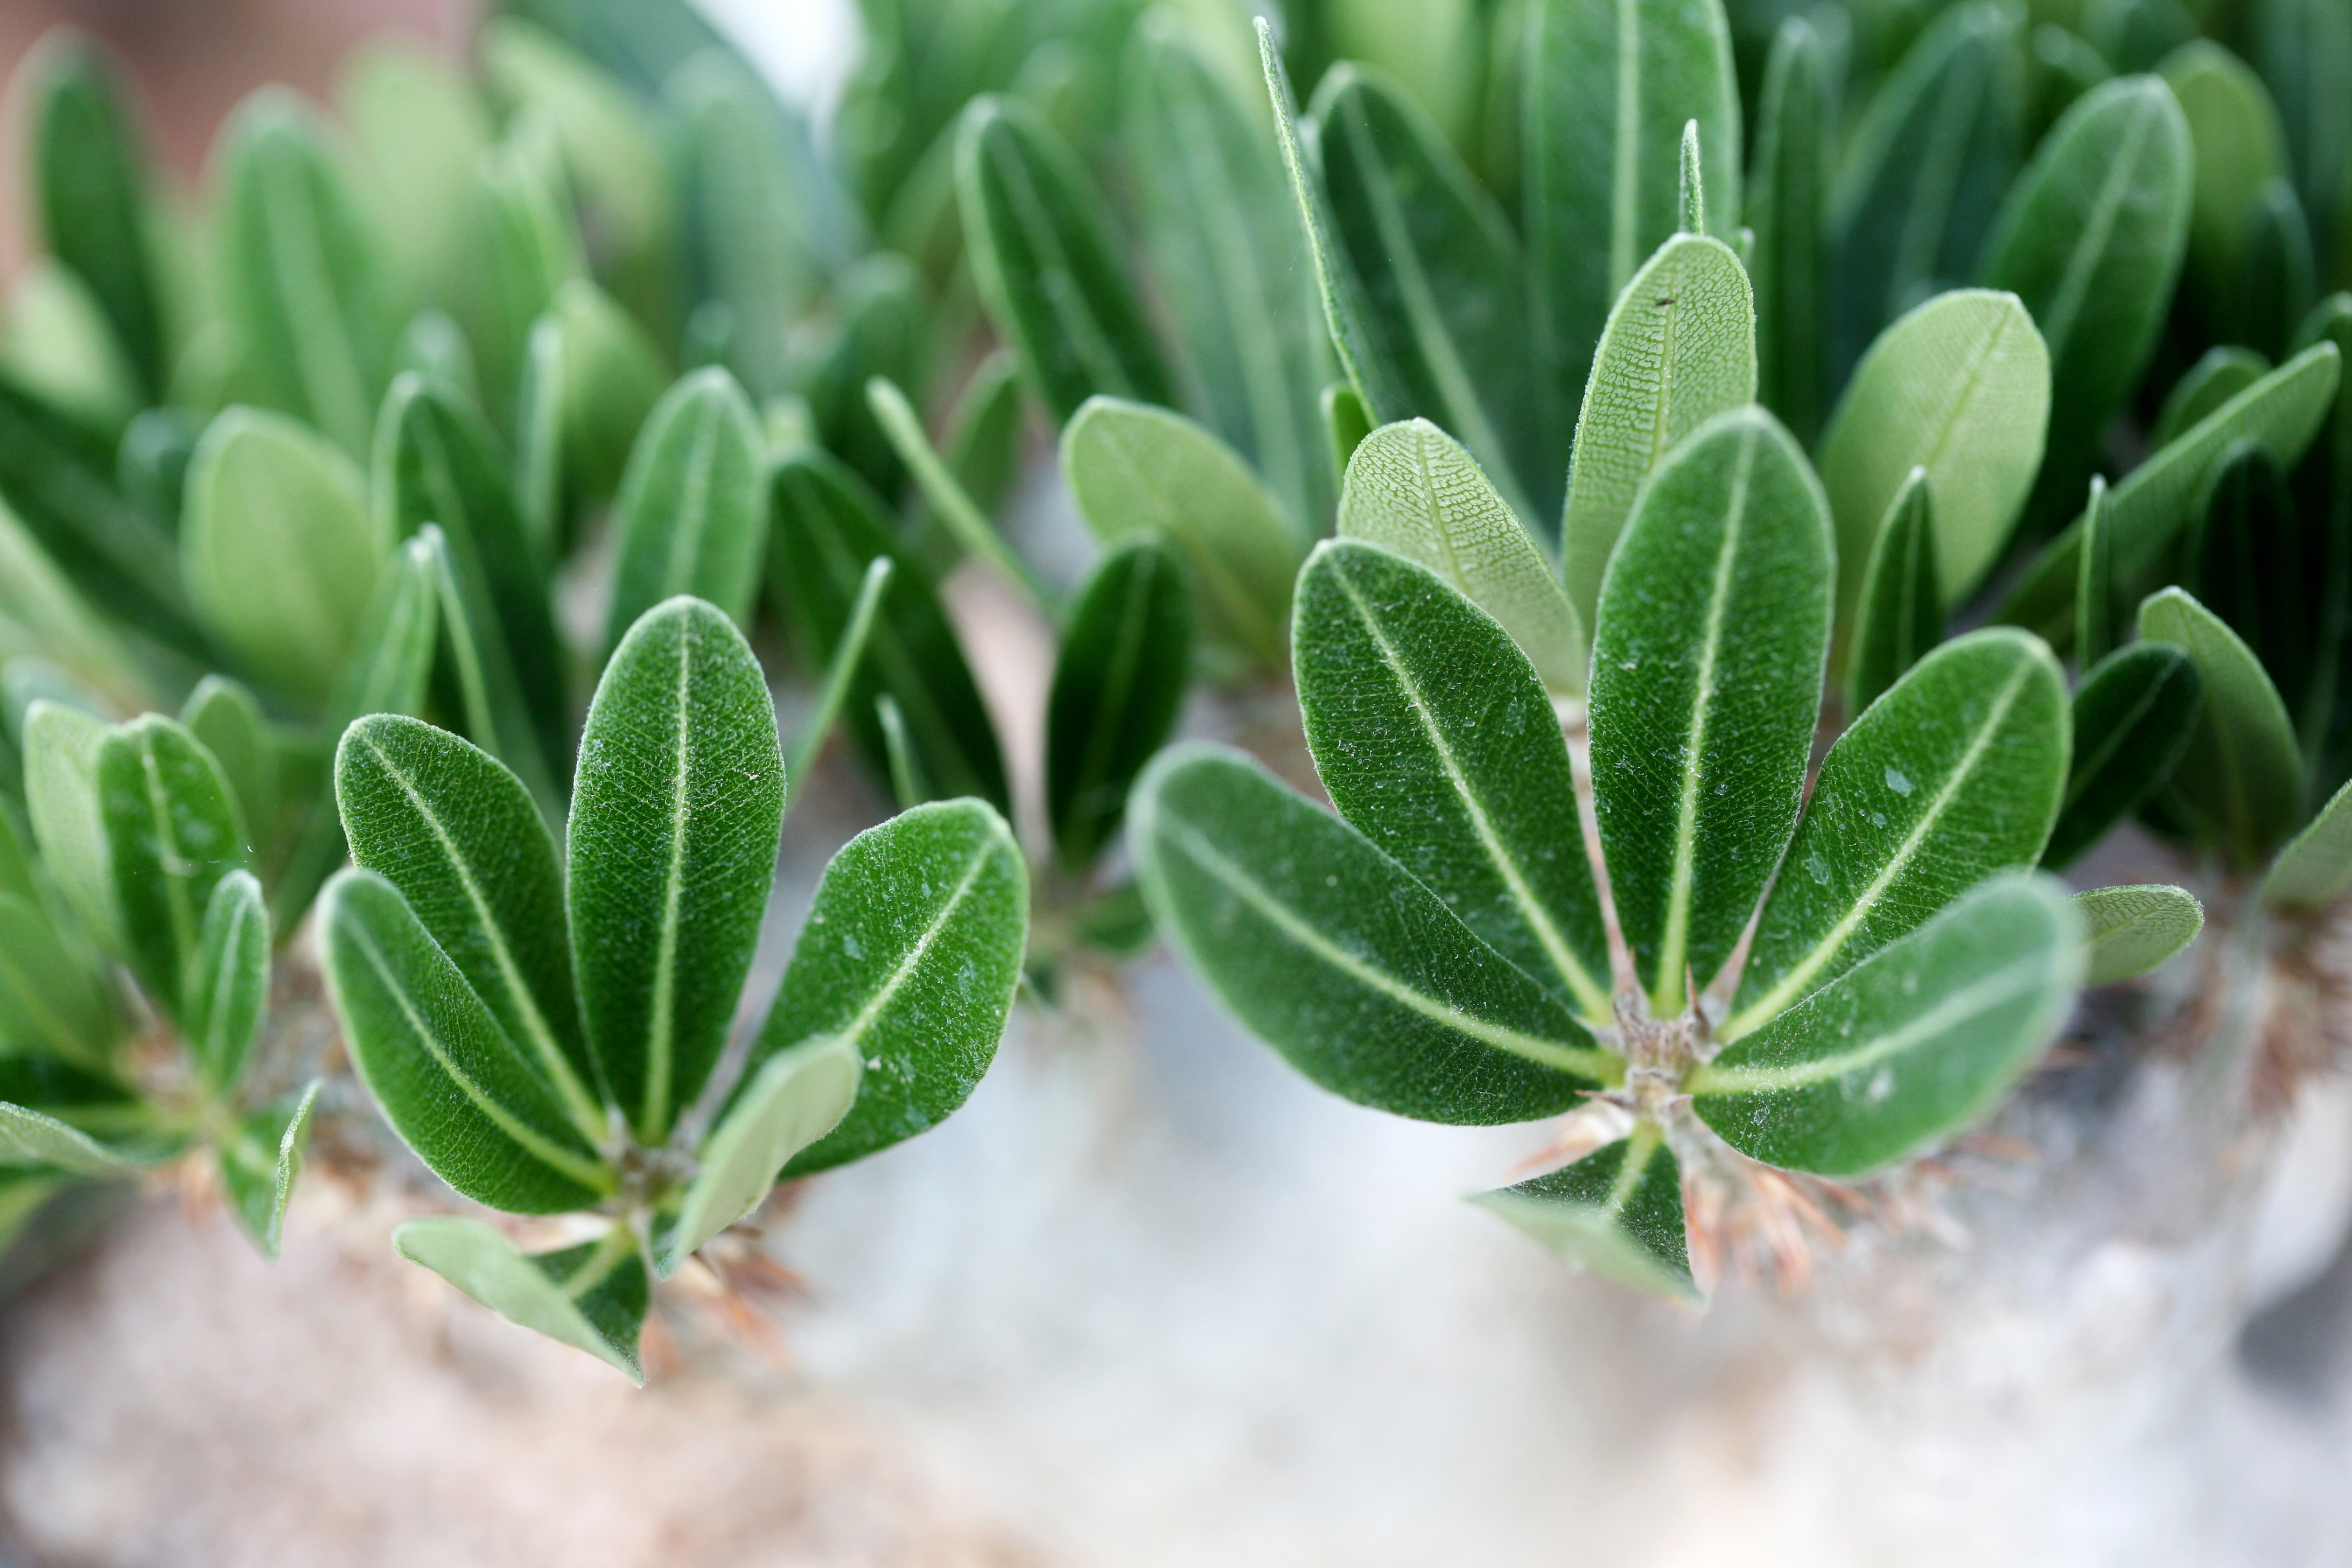
nature, cactus, plant, leaf, flower, green, herb, evergreen, botany, succulent, garden, flora, greenhouse, potted plant, plants, flowers, shrub, makro, botanical garden, macro photography, flowering plant, affix, a flower garden, a fleshy plant, fleshy in this, mini potted, land plant